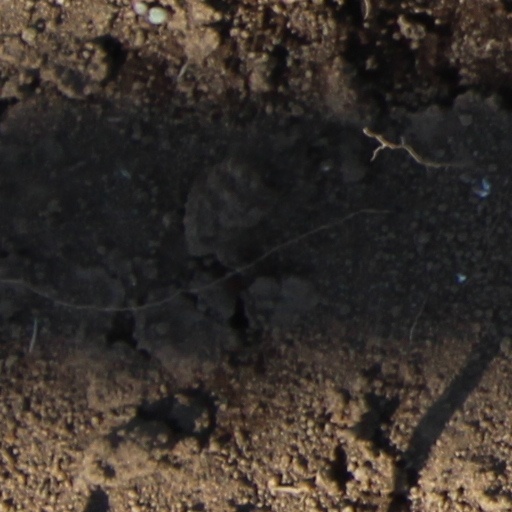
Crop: wheat